Gong Hyun-joo

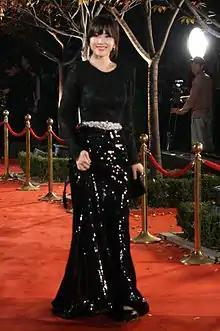

Gong married a non-celebrity 1 year older than her in March 2019. In January 2023, Gong's agency announced that she is pregnant with the couple's first child and expected to give birth in July 2023. Gong gave birth to fraternal twins, a boy and a girl, on June 2, 2023.